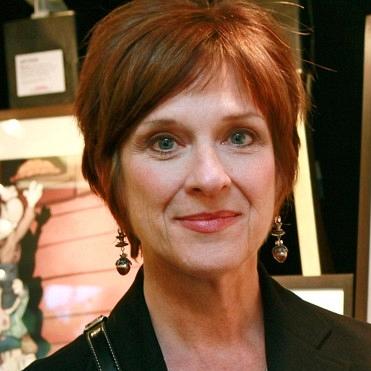
Age: 56